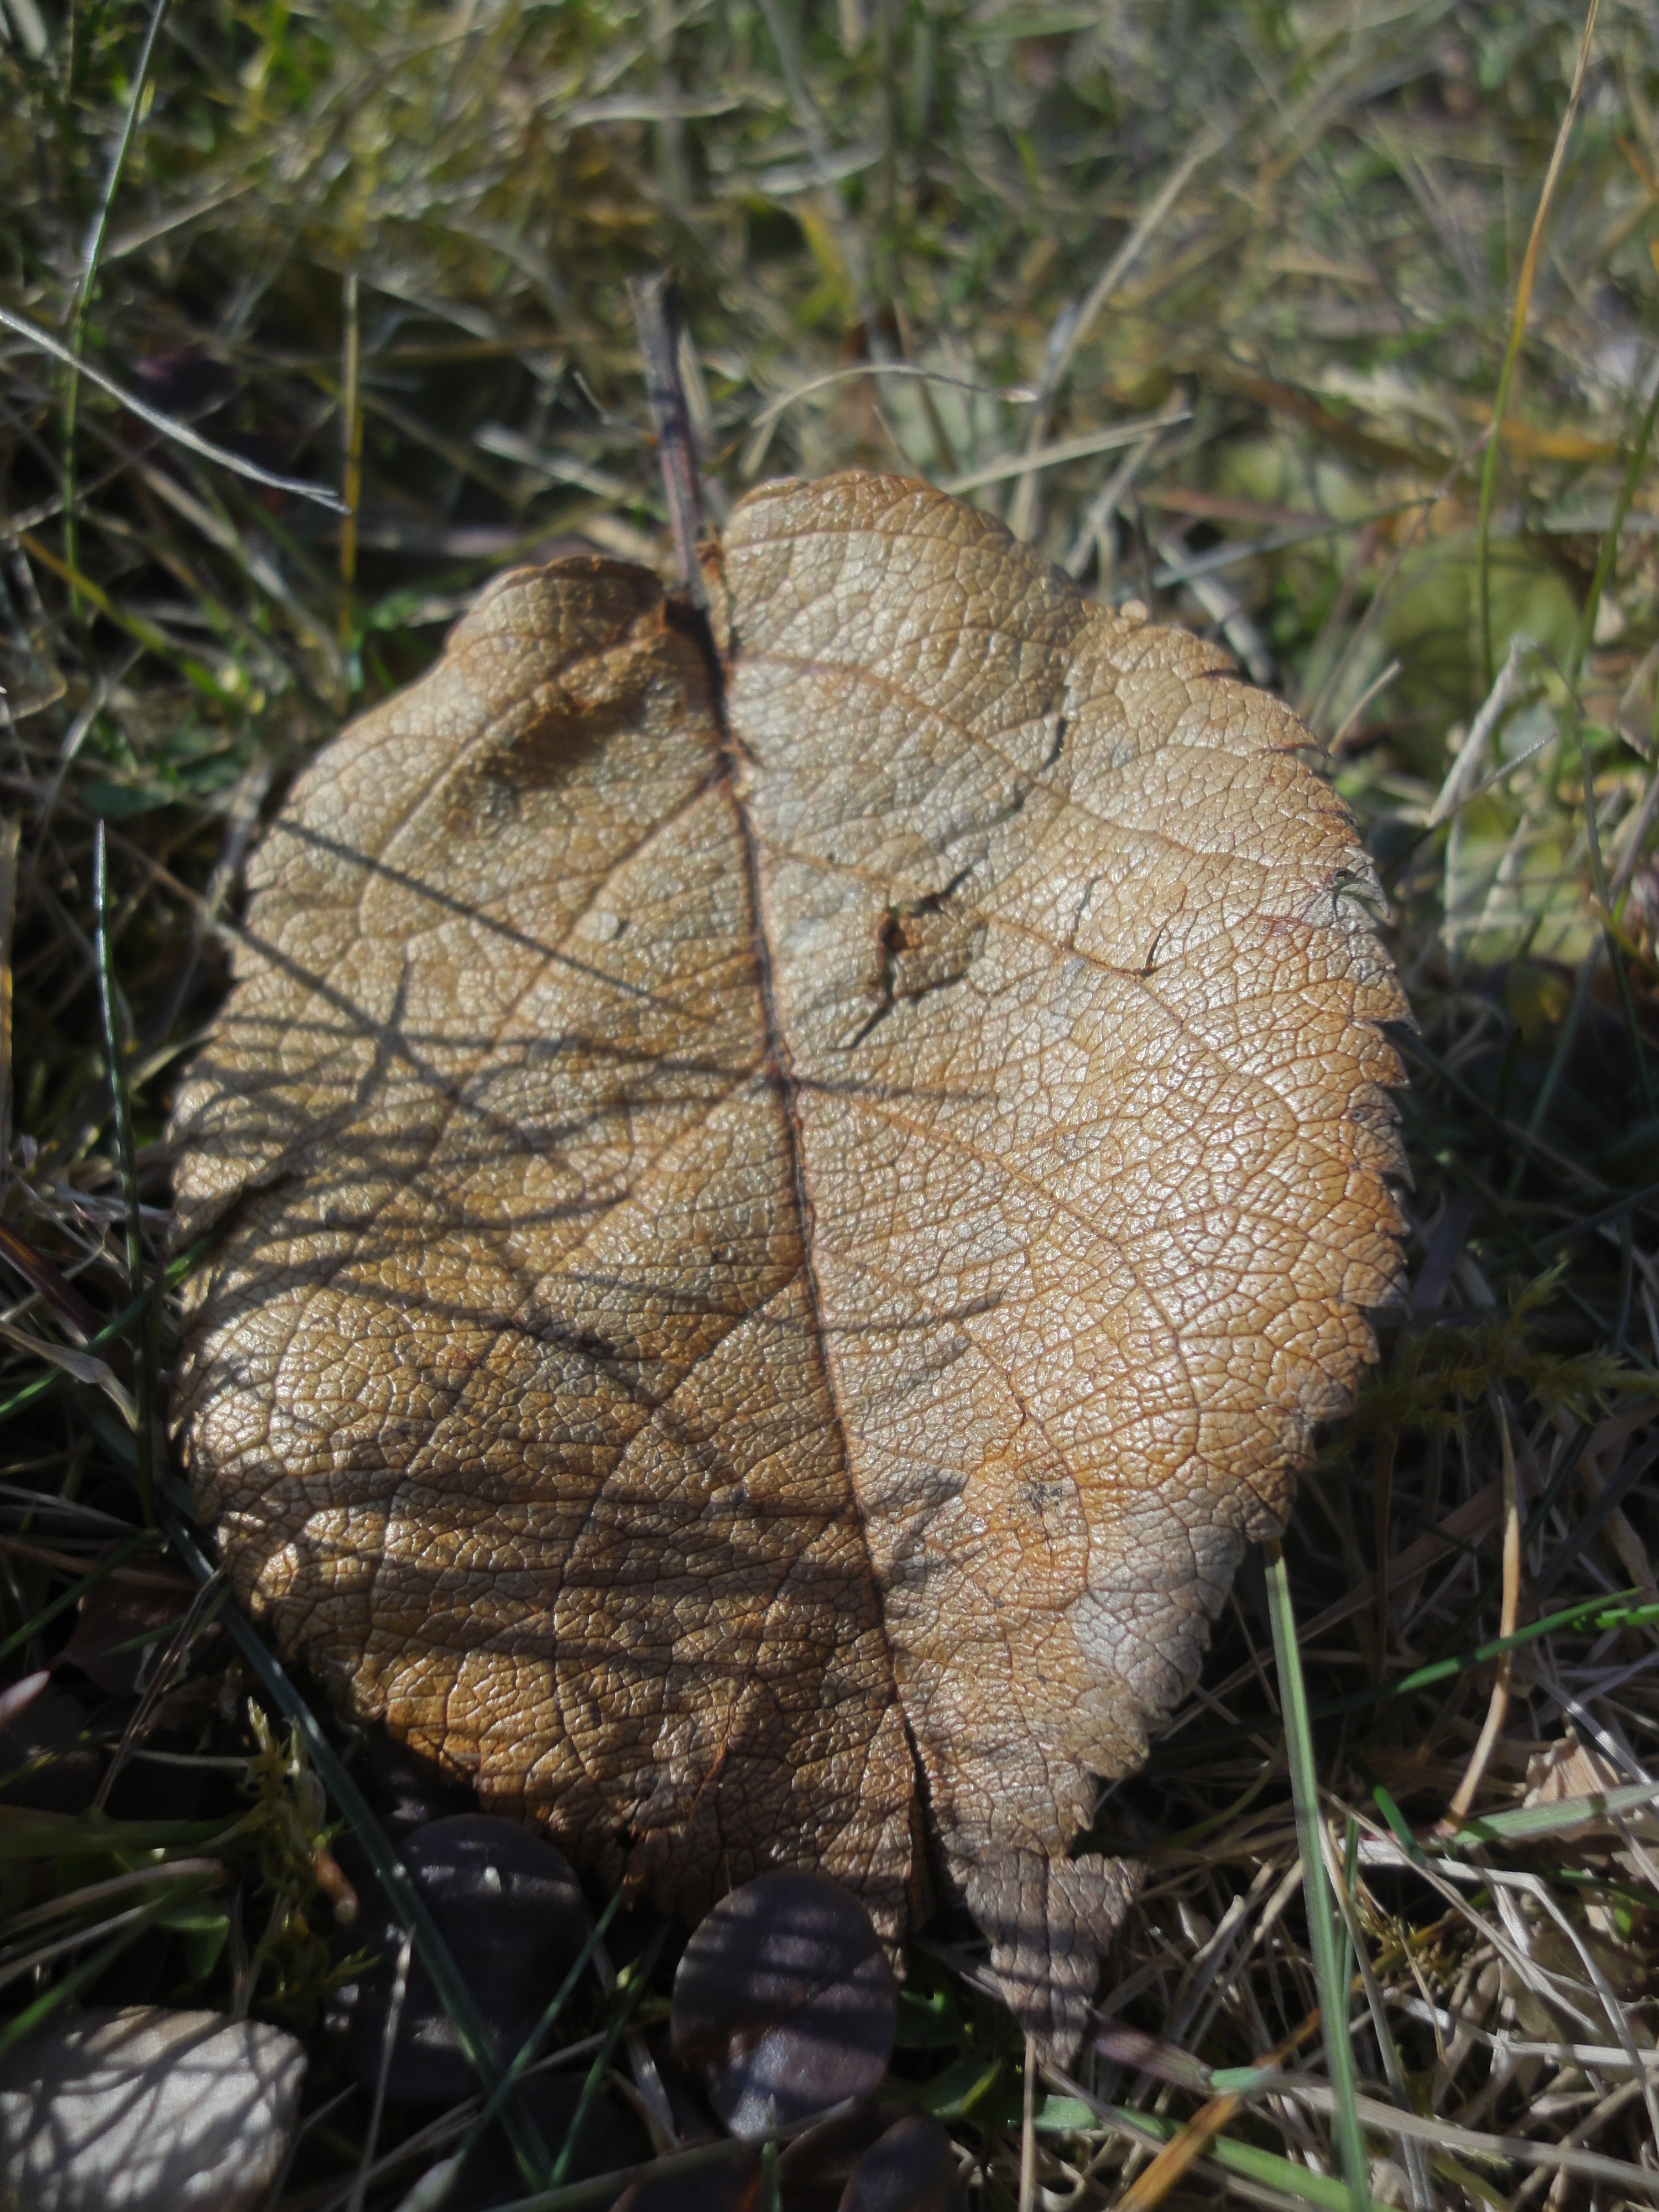
tree, nature, grass, plant, meadow, leaf, flower, trunk, wildlife, green, autumn, brown, soil, botany, mushroom, flora, fauna, sheet, fungus, woodland, edible mushroom, grass family, penny bun